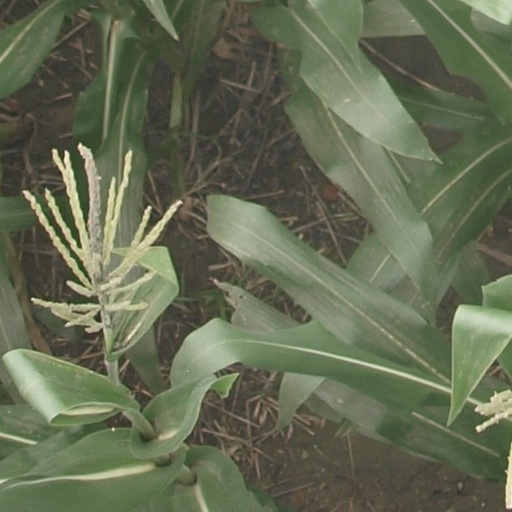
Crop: maize; corn